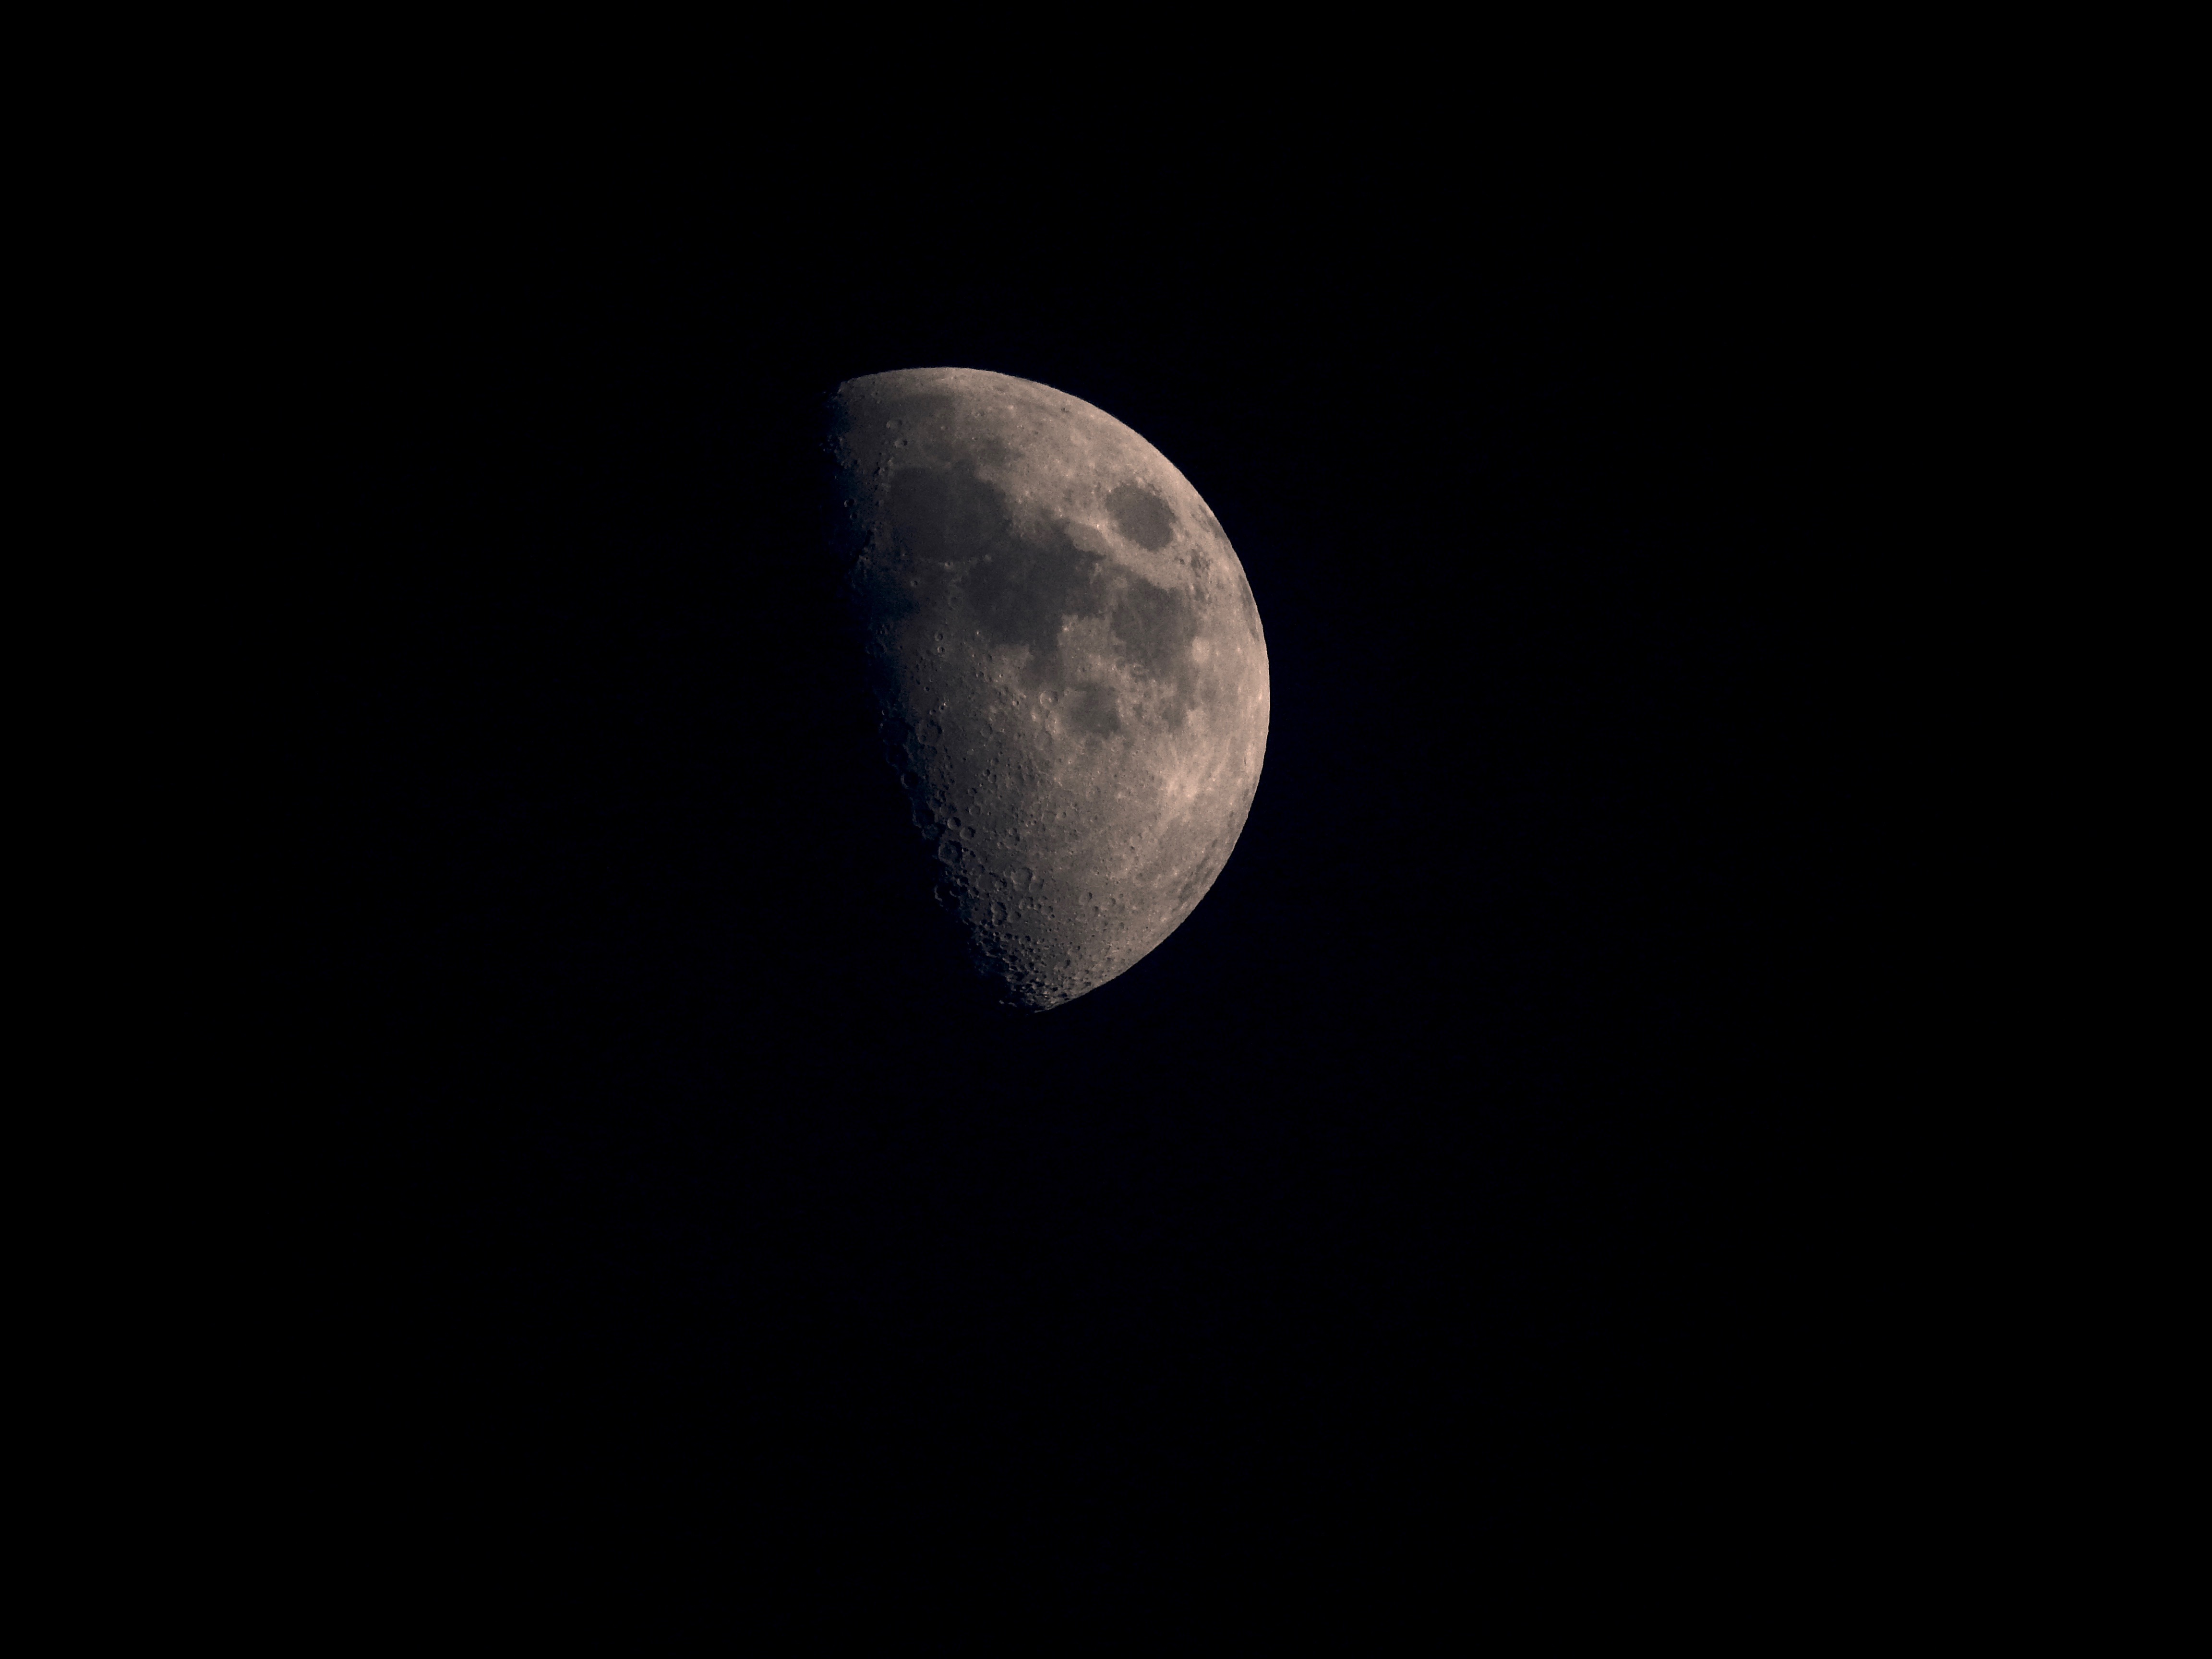
sky, moon, nature, atmosphere, astronomical object, night, daytime, crescent, photography, black and white, darkness, moonlight, monochrome, monochrome photography, computer wallpaper, planet, outer space, macro photography, midnight, space, astronomy, celestial event, stock photography, universe